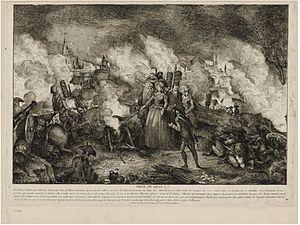
Armand-Emmanuel Trial dit Trial fils, né le 6 décembre 1772 à Paris où il est mort le 9 septembre 1803, est un compositeur d’opéras-comiques et un pianiste français.